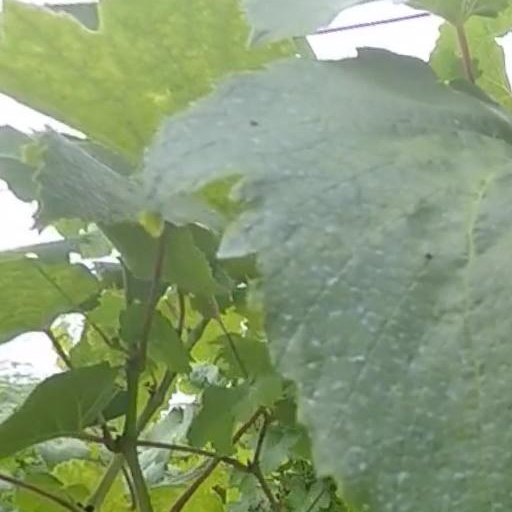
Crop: grape